History of Cincinnati

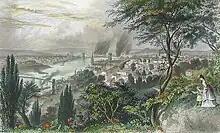
"City of Cincinnati," 1872, a steel engraving by A. C. Warren

During the American Civil War, an eight-mile line of defense was built by Cincinnatians along the Ohio River to protect the city. One of the batteries, Battery Hooper, became the site of the James A. Ramage Civil War Museum in Fort Wright, Kentucky. Due to the efforts of the Black Brigade of Cincinnati and the Defense of Cincinnati, forces established to defend Cincinnati did not need to fire a shot during the Civil War.